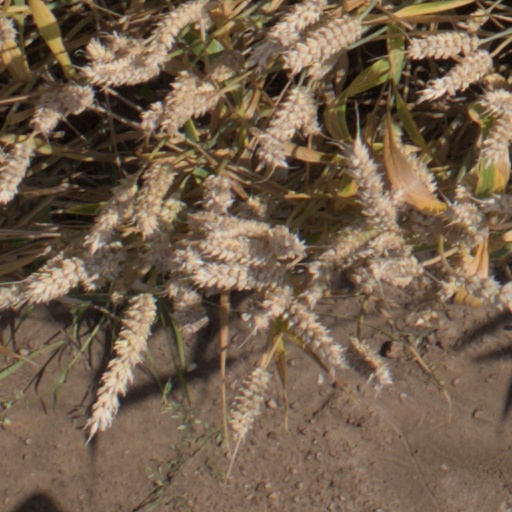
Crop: wheat